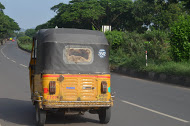
Vehicle type: Auto Rickshaws